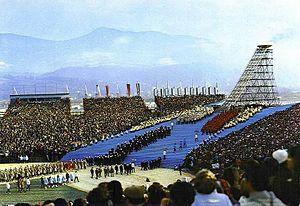
Stade olympique de Grenoble 1968
Le stade olympique de Grenoble était une structure provisoire construite à Grenoble en 1967 en vue de la cérémonie d'ouverture des Xᵉ Jeux olympiques d'hiver le 6 février 1968. D'une capacité de 60 000 places, ce stade en forme de fer à cheval et dont le terre-plein rappelle la forme de la torche des Jeux de Grenoble a été démonté immédiatement après la fin des épreuves olympiques.
Les Jeux olympiques d'hiver de 1968, officiellement connus comme les Xᵉˢ Jeux olympiques d'hiver, ont lieu à Grenoble — et d'autres sites du département français de l’Isère — du 6 au 18 février 1968. La ville candidate, Grenoble, obtient les Jeux dès sa première tentative, en s'imposant face à Calgary, Lahti, Sapporo, Oslo et Lake Placid. Elle est la deuxième ville française à accueillir les Jeux olympiques d'hiver après Chamonix en 1924. L’ensemble des sites de compétition se situent dans le département de l'Isère, à Grenoble pour les épreuves de patinage artistique, de hockey sur glace et de patinage de vitesse, ainsi que dans les stations de sports d'hiver qui entourent la ville pour les autres épreuves.